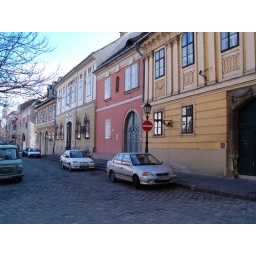
a quaint little street in the castle district. budapest, hungary. march 2005